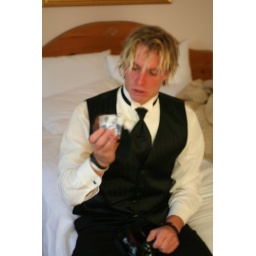
Simon is confused by the dress shoe socks